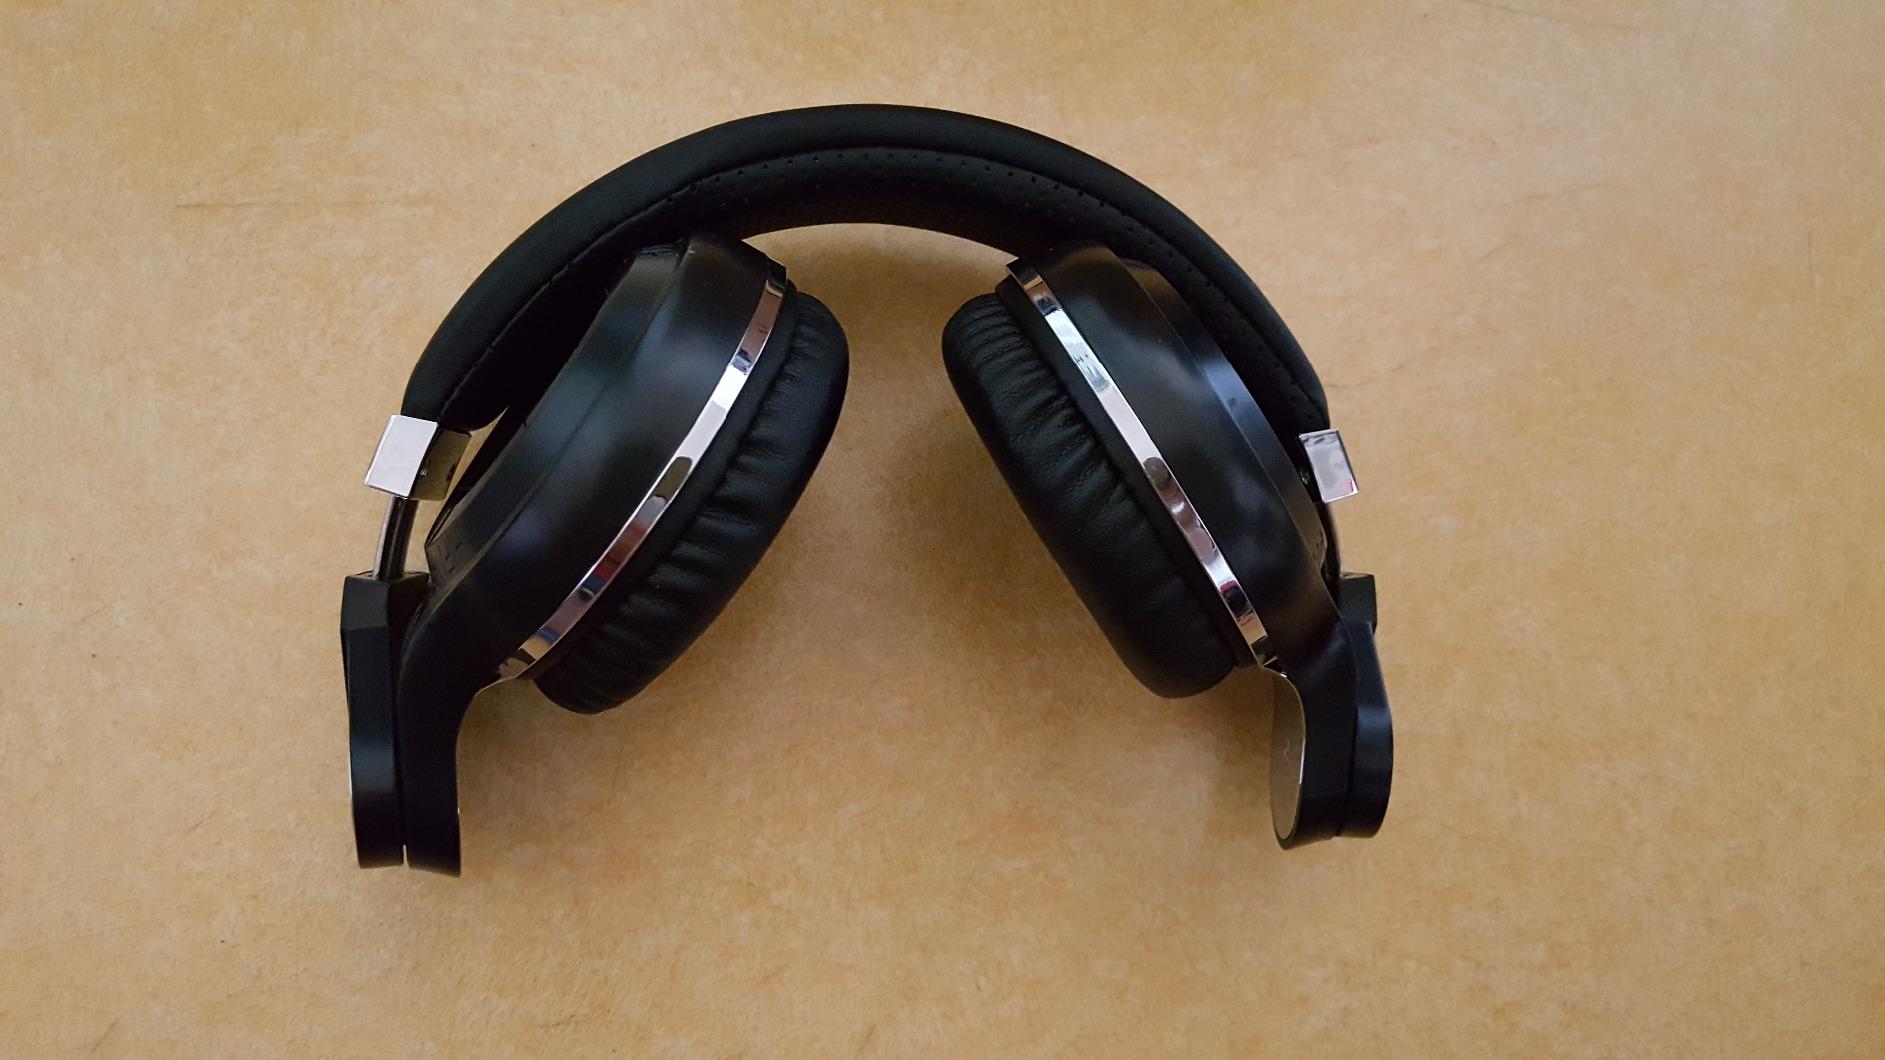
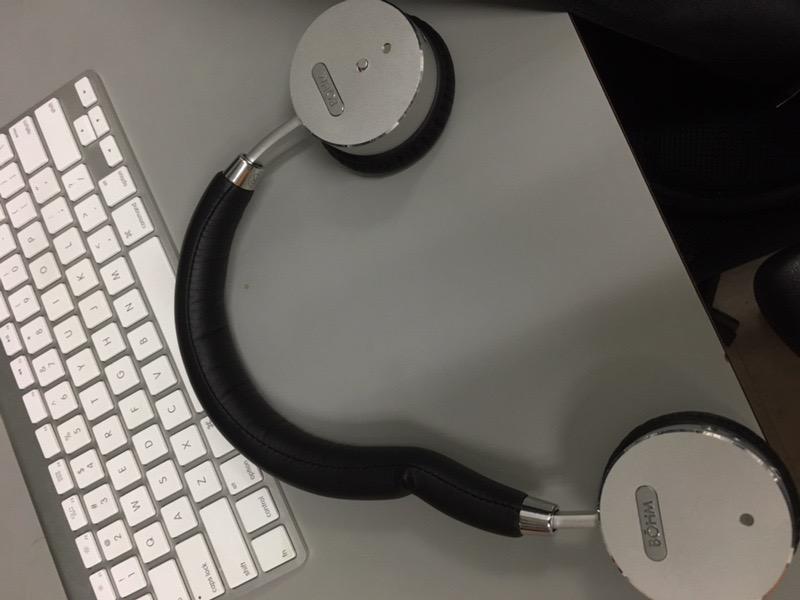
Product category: headphones
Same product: no